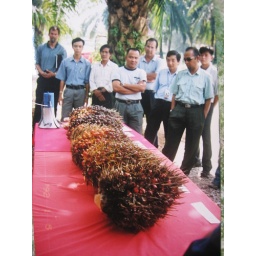
Palm tree was grown all around Malaysia. Palm fruit was used to refine vegetable oil.